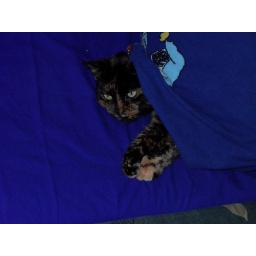
my cat in my bed